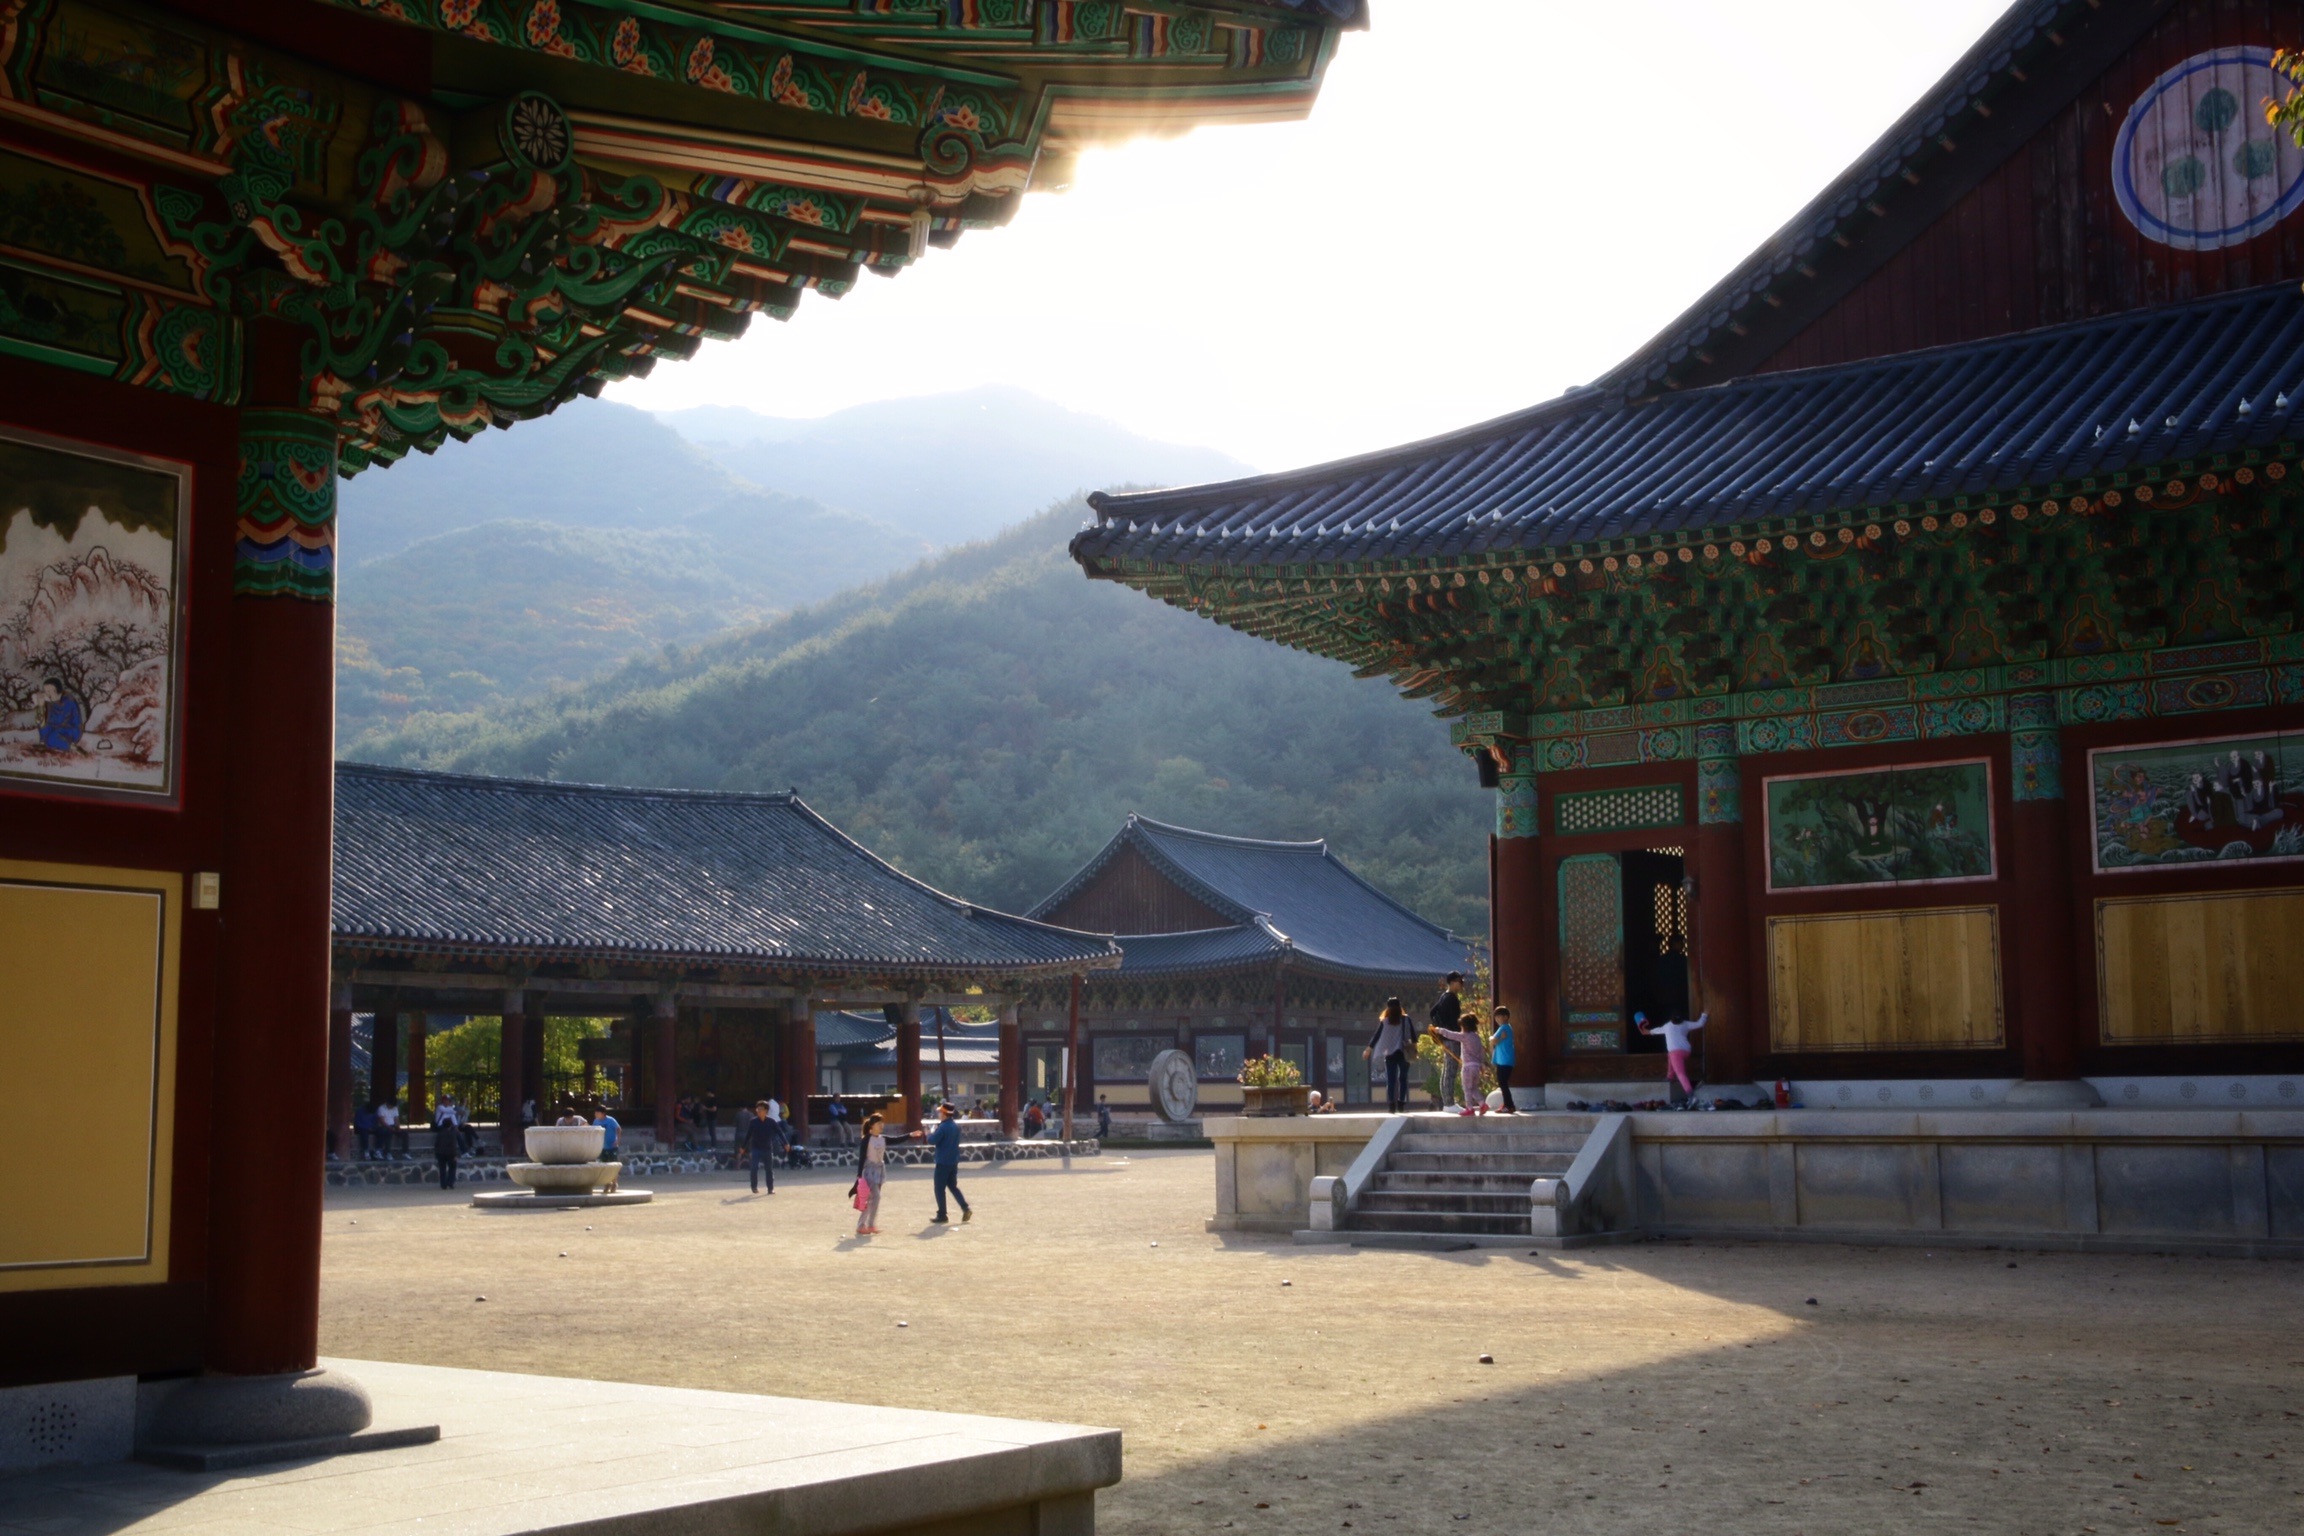
town, temple, tourism, vacation, shrine, shinto shrine, resort, place of worship, travel, palace